Kirkpatrick-Juxta

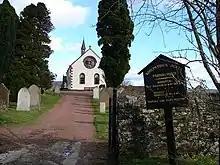
Kirkpatrick Juxta Church near Beattock

The parish church was built in 1798/1799 designed by John McCracken a mason from Dumfries. It was remodelled and given a new interior in 1875 by James Barbour. The previous church was built about 1676.